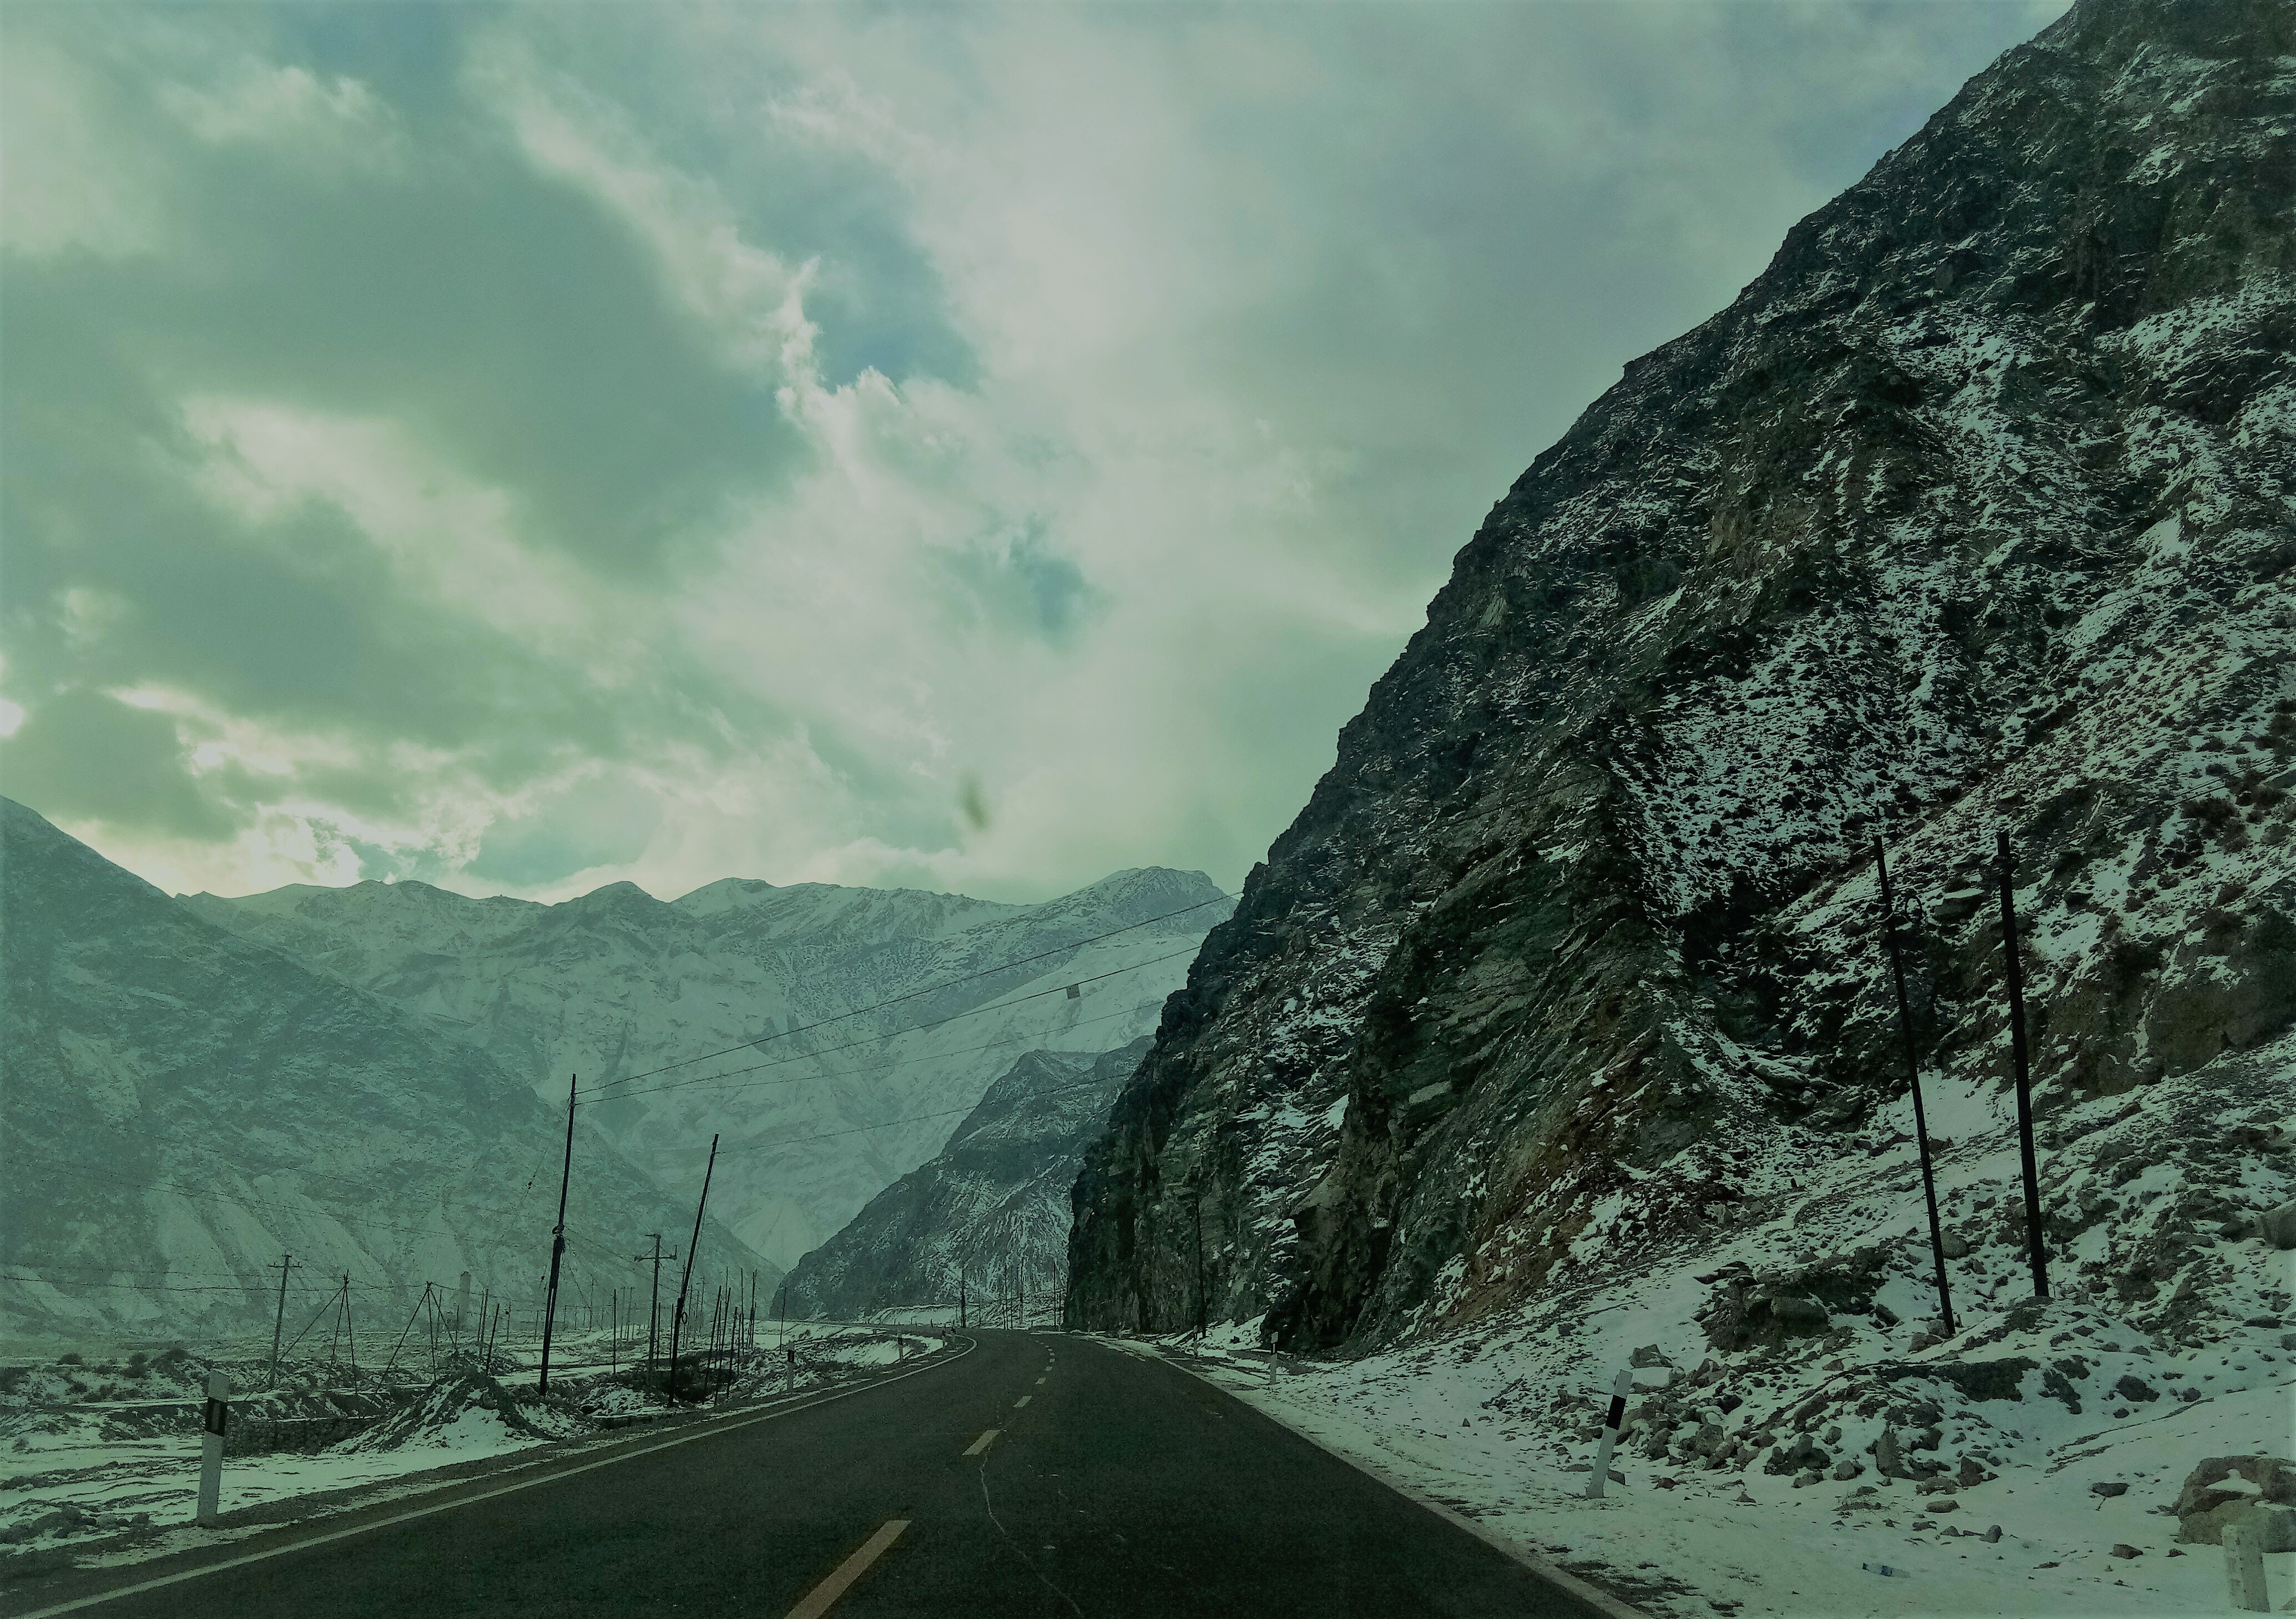
sky, mountainous landforms, green, mountain, road, natural landscape, cloud, highland, atmospheric phenomenon, tree, mountain pass, highway, geological phenomenon, valley, road trip, infrastructure, mountain range, lane, hill, thoroughfare, road surface, landscape, atmosphere, rock, hill station, asphalt, meteorological phenomenon, plant, fell, winter, national park, nonbuilding structure, fjord, world, wadi, alps